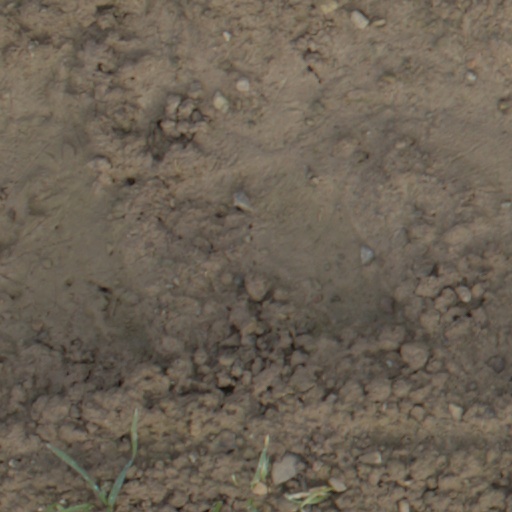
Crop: wheat